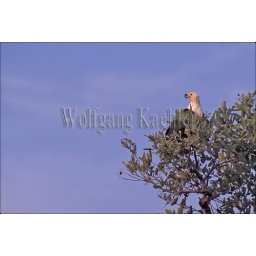
Botswana, okavango delta, near jedibe, african fish eagle, perched on tree